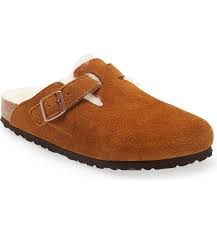
Label: Clog